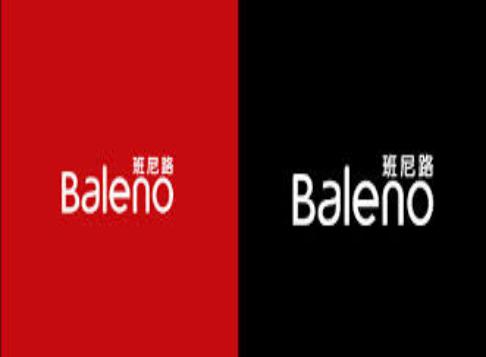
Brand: BALENO
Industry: Clothes